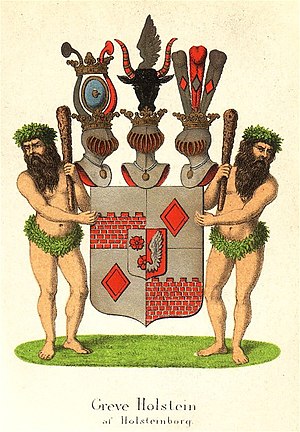
Holstein (adelsslægt) / Historie / Linjen Fürstenberg
Greverne af Holstein-Holsteinborgs våben
Slægten von Holstein er en mecklenborgsk uradelsslægt, hvoraf flere grene indvandrede til Danmark i 1600- og 1700-tallet. I Danmark erhvervede slægten bl.a. grevskaberne Holsteinborg og Ledreborg, baroniet Fuirendal og stamhuset Rathlousdal.